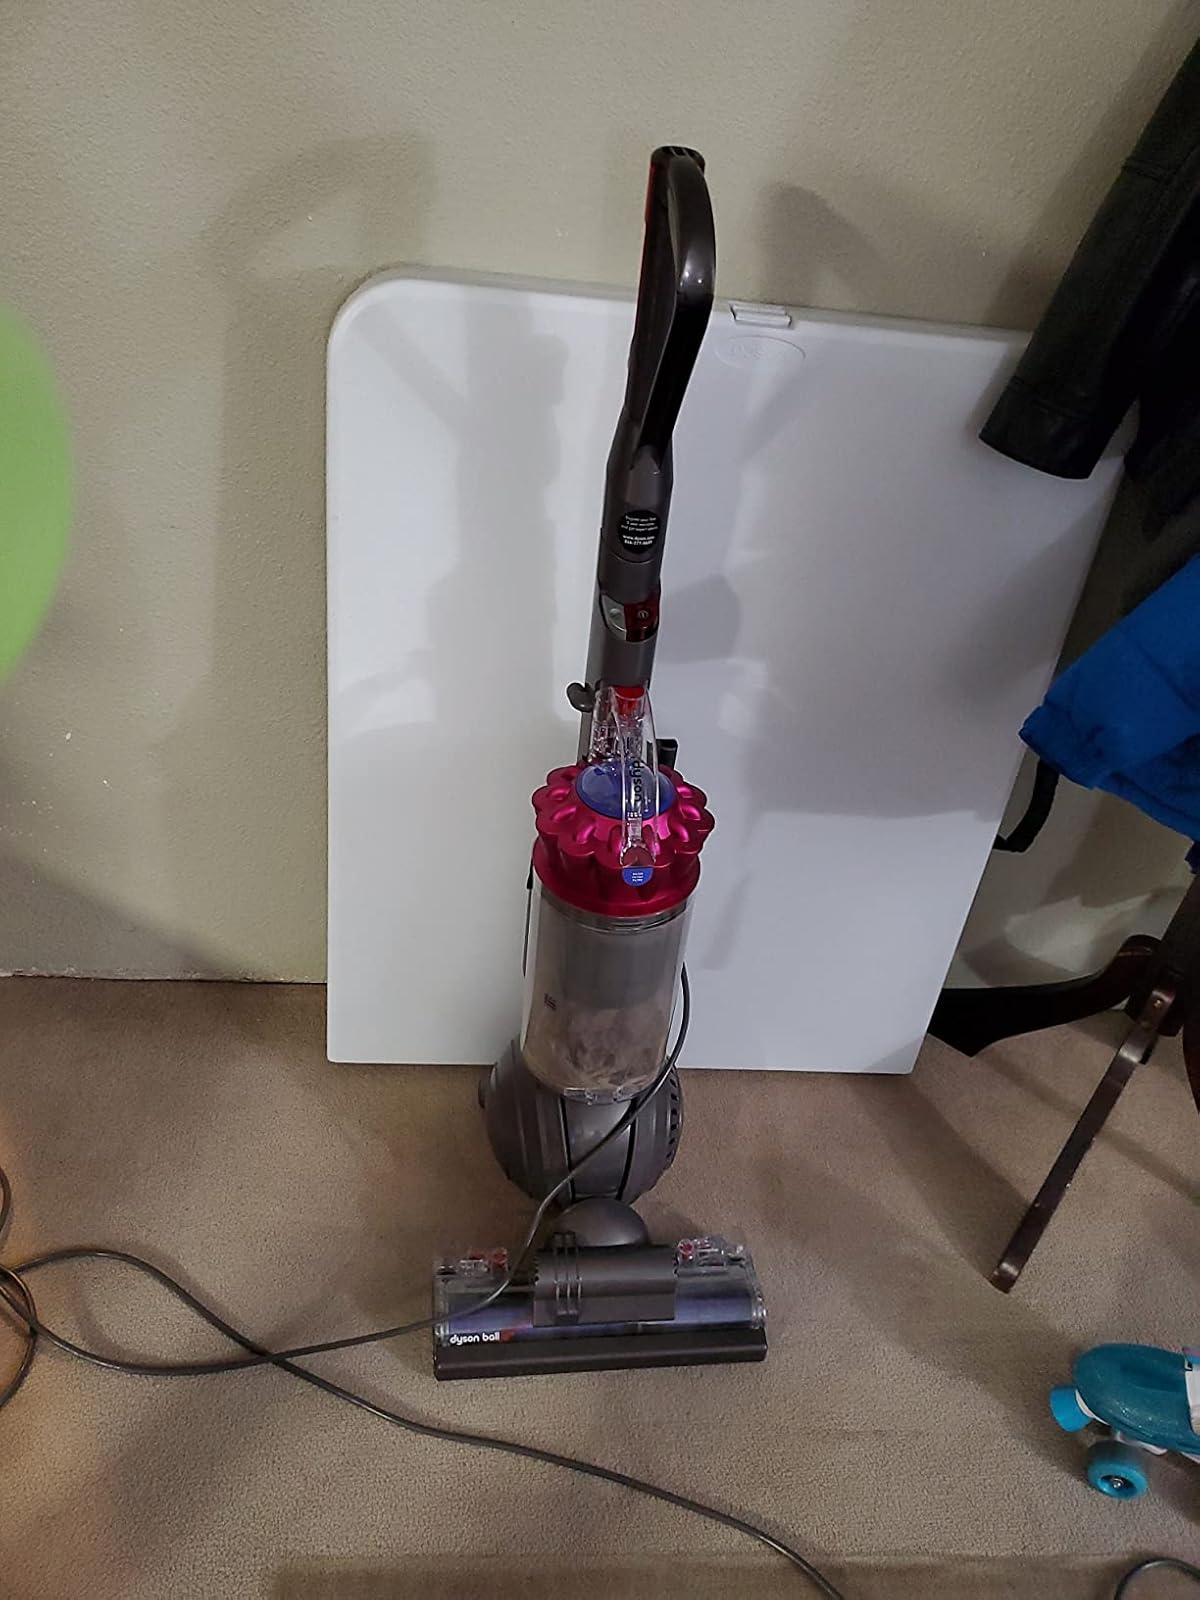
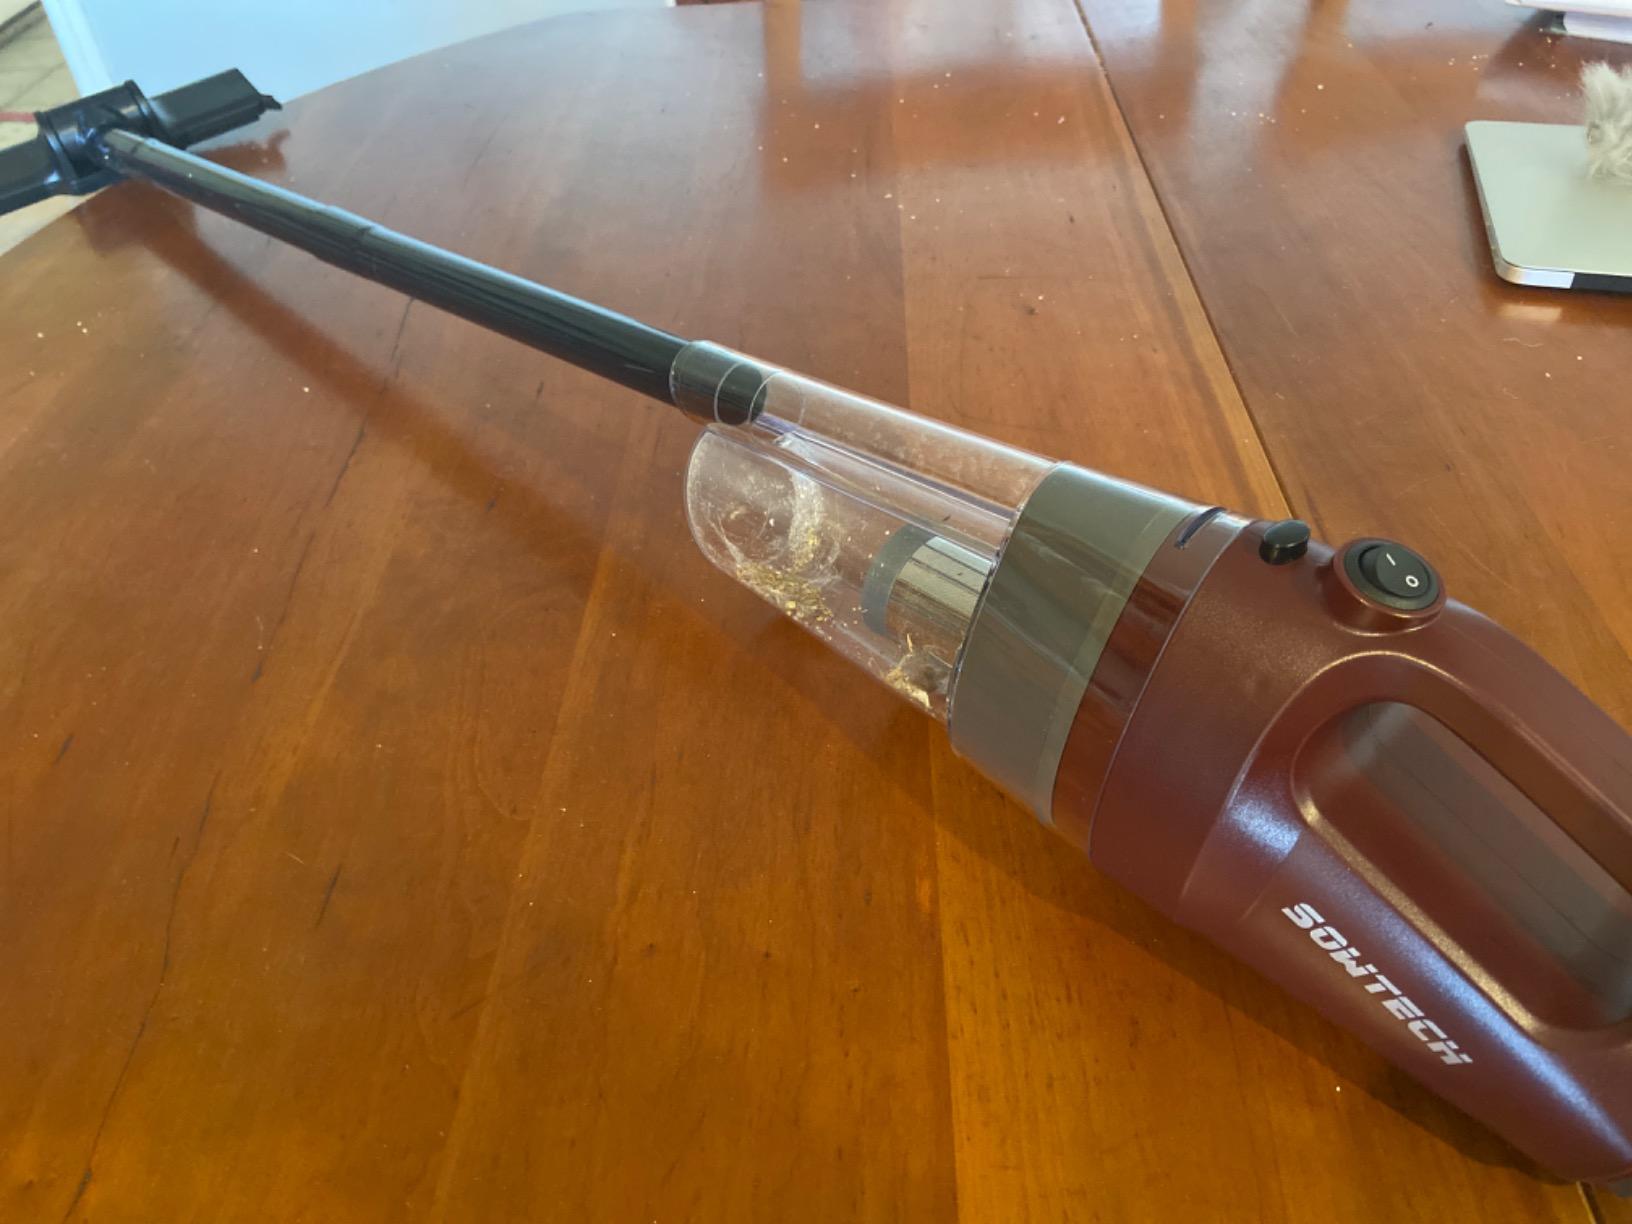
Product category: items_vacuum
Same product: no